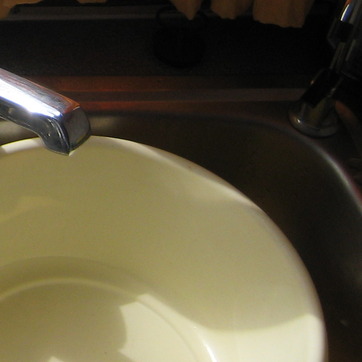
Material: ceramic